Momiji (oni)

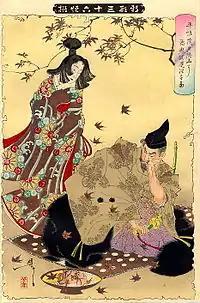
Taira no Koremochi falls asleep near Momiji disguised as a noblewoman. From "The Demon of Mount Togakushi" (平維茂戸隠山に悪鬼を退治す図), 1890, part of the "New Forms of Thirty-six Ghosts" series by Yoshitoshi Tsukioka.

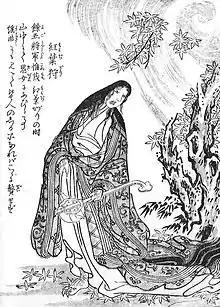
"Momijigari" from Toriyama Sekien's "Konjaku Hyakki Shūi" (1781).

The common element across most versions is a female demon named Momiji dwelling on Mount Togakushi in Shinano Province, who is eventually slain by the warrior Taira no Koremochi.